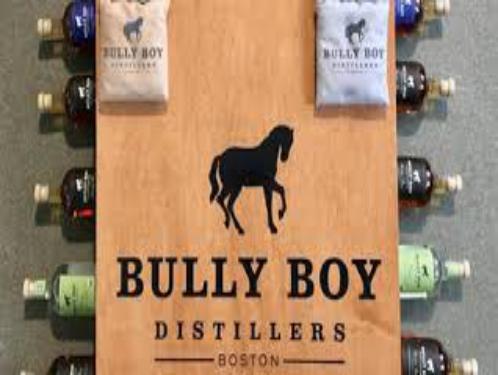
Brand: Bully Boy Distillers
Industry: Food